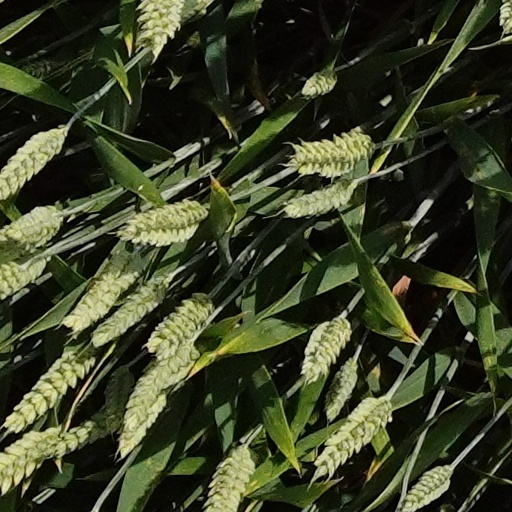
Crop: wheat